John Calver

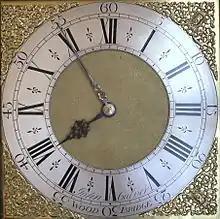
30-hour brass dial longcase clock face by John Calver

John Calver (ca. 1695 – 12 April 1751) was an English clockmaker based in Woodbridge, Suffolk.